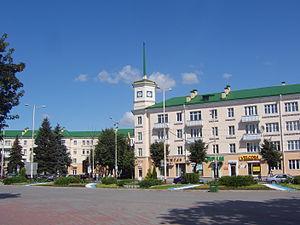
Villes de Biélorussie - la catégorie des communes du Bélarus les plus développés. De nombreuses villes ont hérité de leur statut auprès du temps soviétique. Par loi, une ville en Biélorussie se définit par une population d'au moins 6 000 habitants.